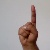
The image shows a hand gesture representing the letter 'D' in Indian Sign Language.